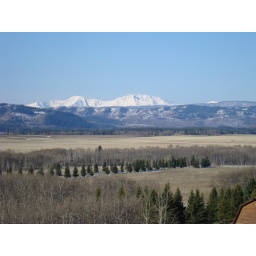
Looking to the west from above the horse stable north east of the bar-n- ranch house